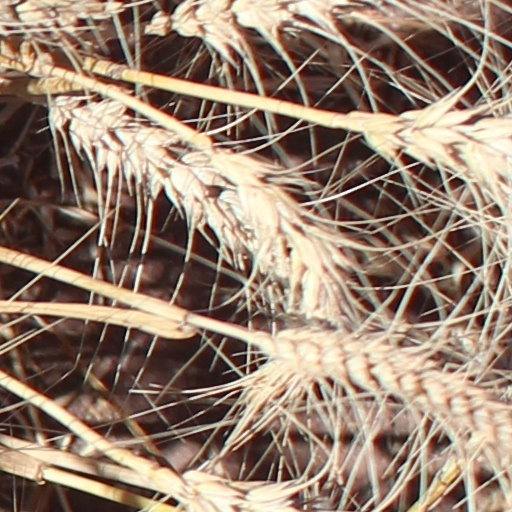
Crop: wheat